1920 All-Pro Team

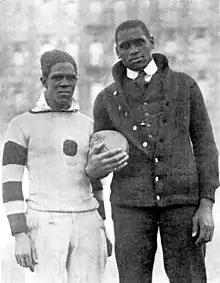
Diminutive halfback Fritz Pollard (L), "the colored Akron flash", was "supreme in the open field with the possible exception of [Paddy] Driscoll," Copeland wrote.

The 1920 All-Pro Team — originally cast as the All-Star Professional Teams — was a select list of top performers of the 1920 season of the American Professional Football Association (APFA), forerunner of the National Football League. The list was the sole creation of Bruce Copeland, sports editor of the "Rock Island Argus," one of the most pro football-centric newspapers of the day. It was published on December 2, 1920.